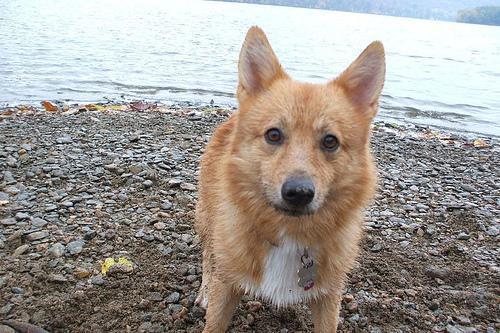
Pembroke